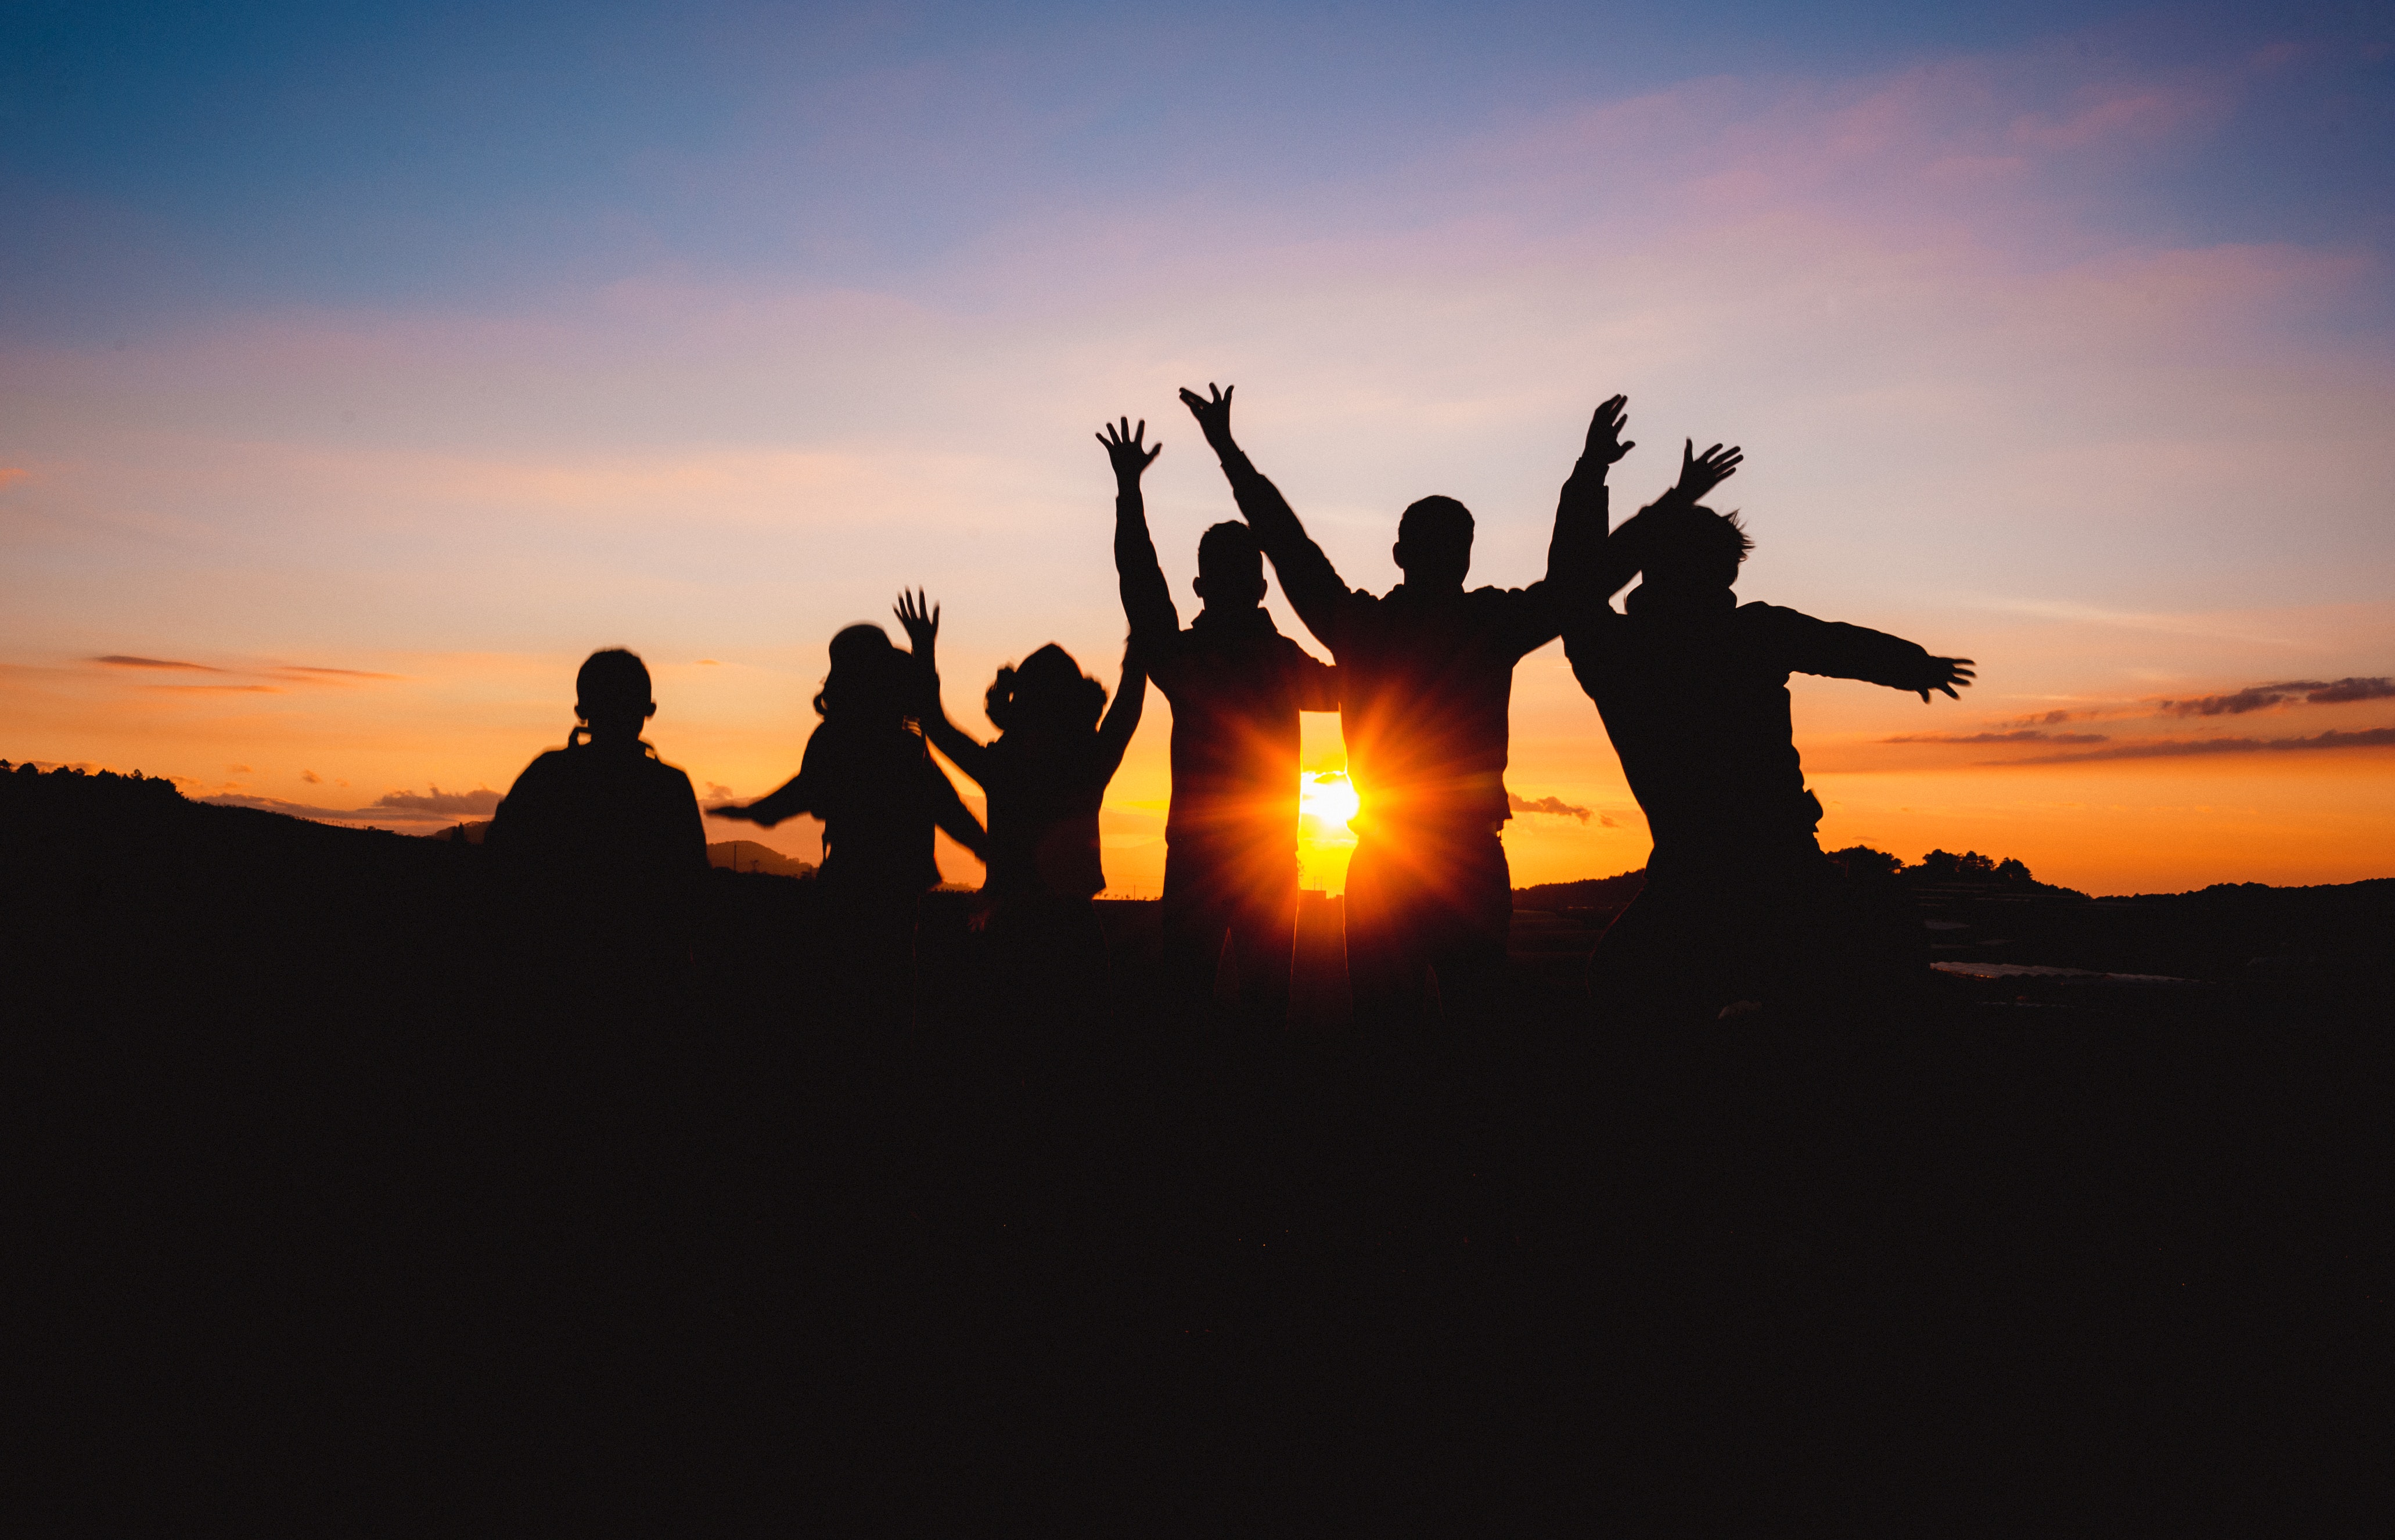
People in nature, sky, sunset, horizon, sunrise, fun, friendship, landscape, cloud, photography, happy, evening, silhouette, sun, gesture, sunlight, heat, tourism, dusk, vacation, leisure, travel